Cabela's Big Game Hunter: Ultimate Challenge

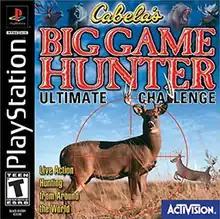
Cover art

Cabela's Big Game Hunter Ultimate Challenge is a 2001 first-person shooter hunting video game. Released on December 4, 2001, it was the first Cabela's game to be released on the PlayStation console. The game was published by Activision.